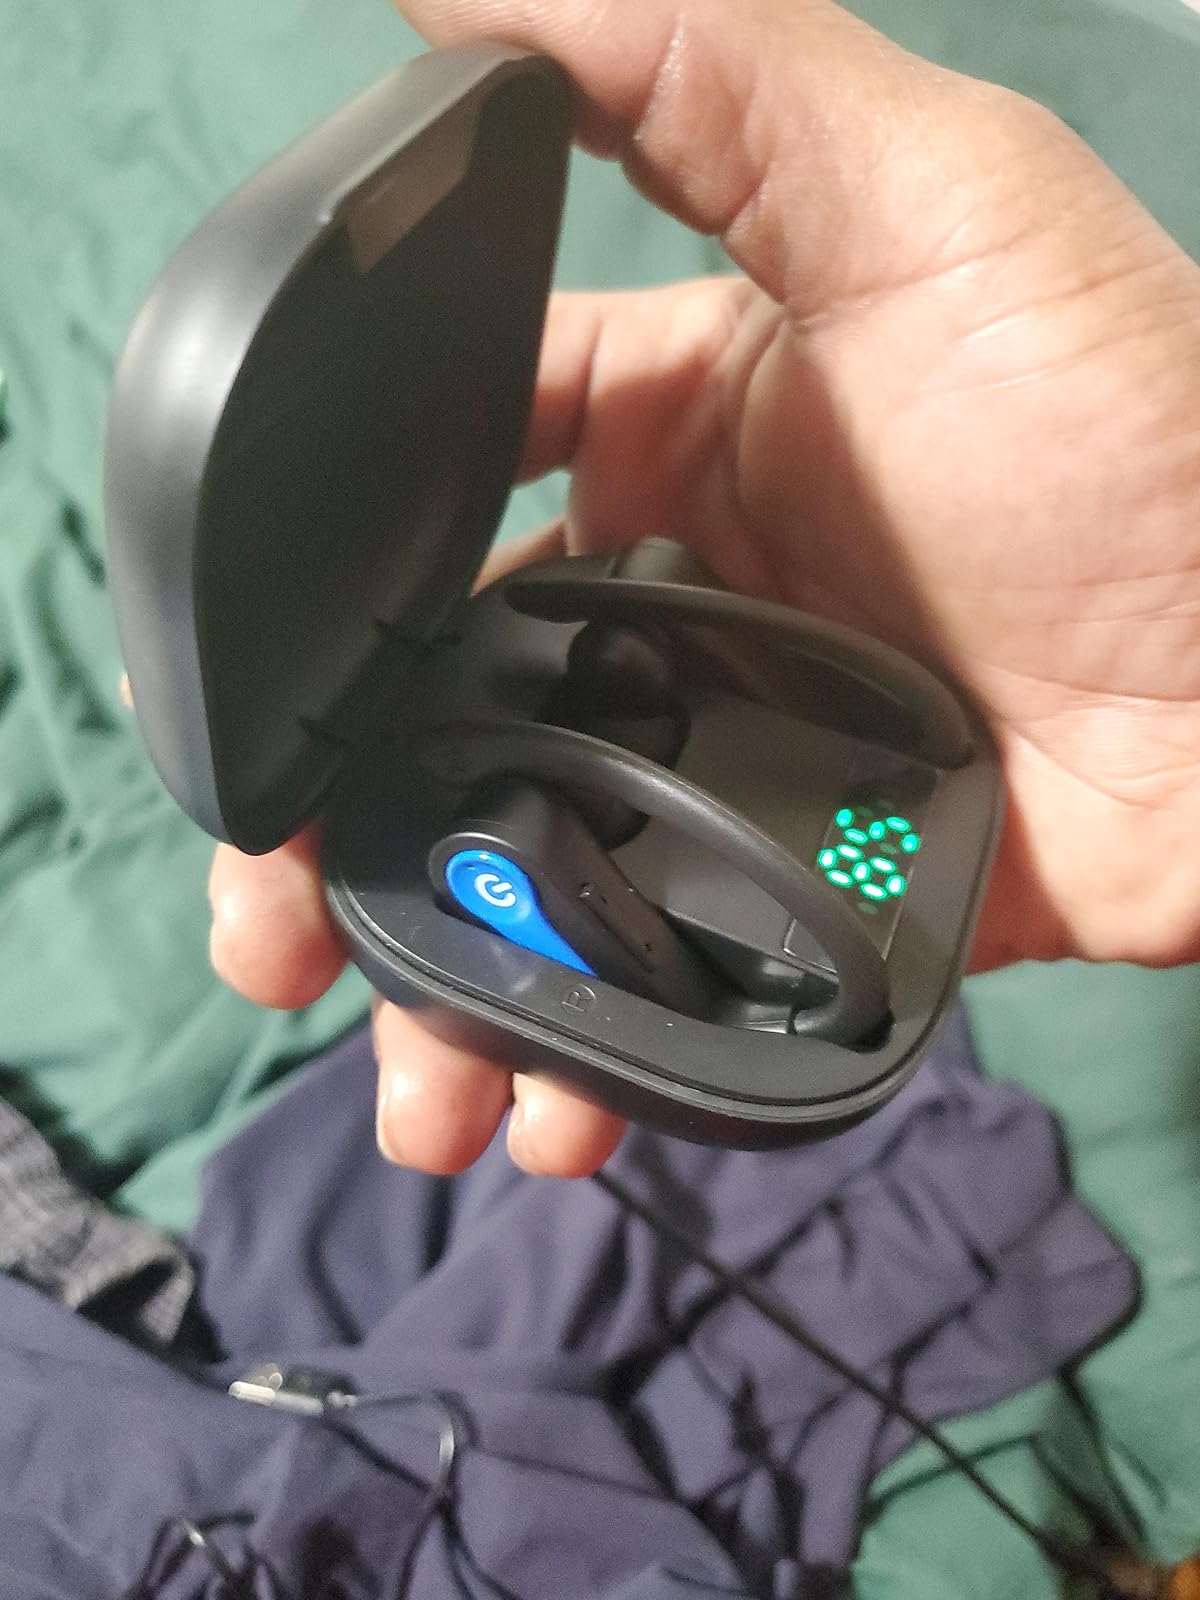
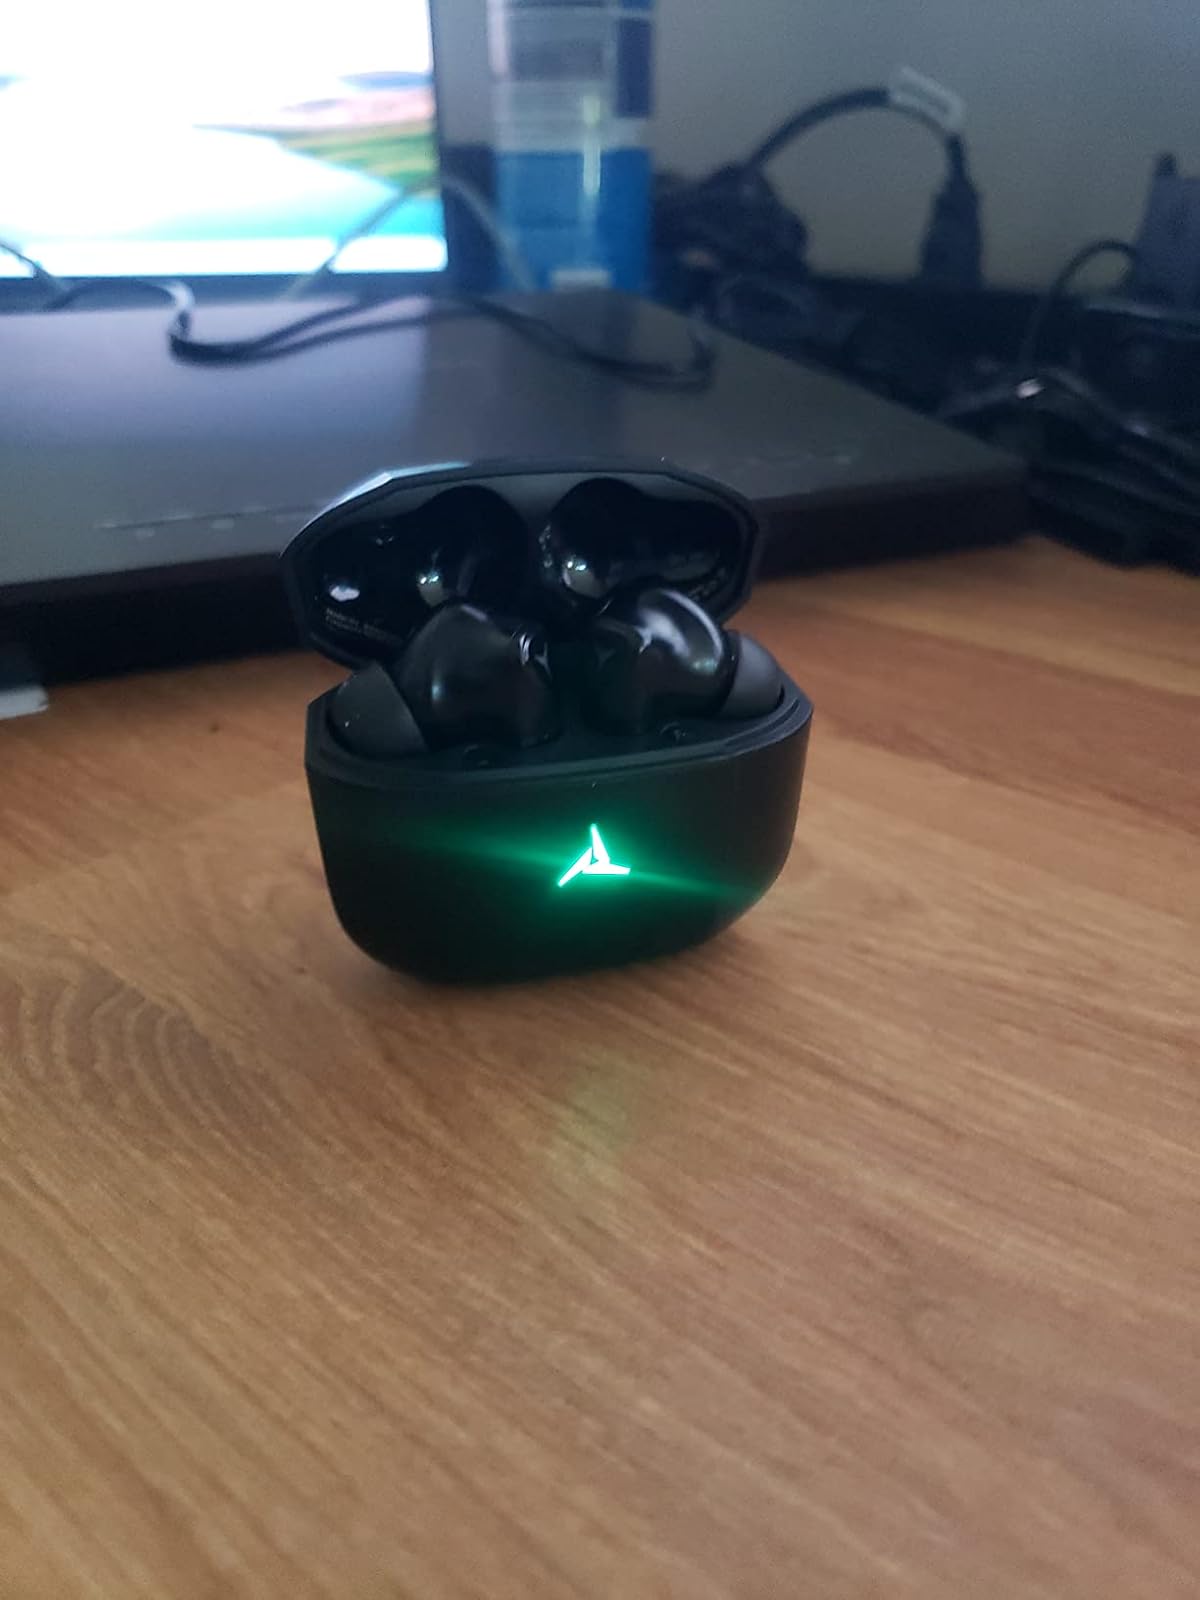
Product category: earbuds
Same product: no